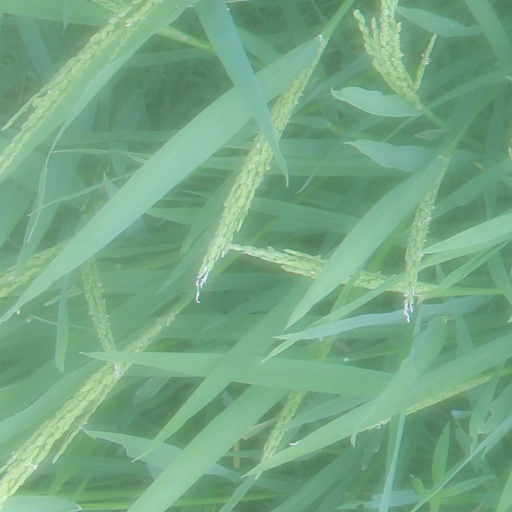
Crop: rice